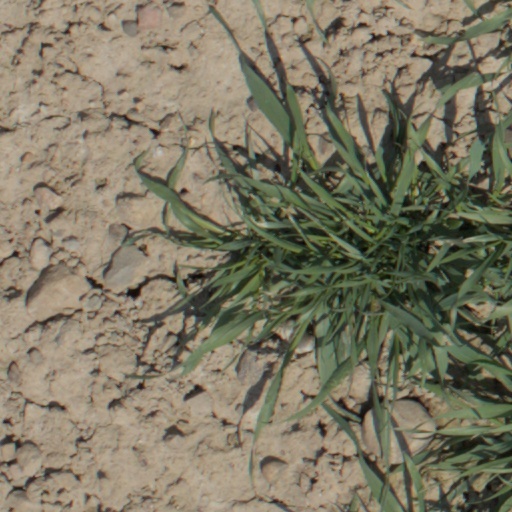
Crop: wheat